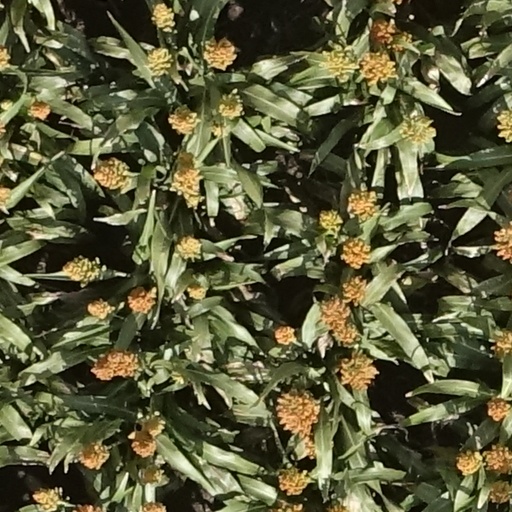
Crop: sorghum